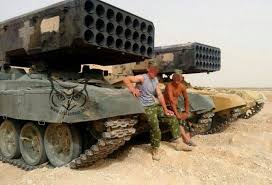
Label: TOS-1